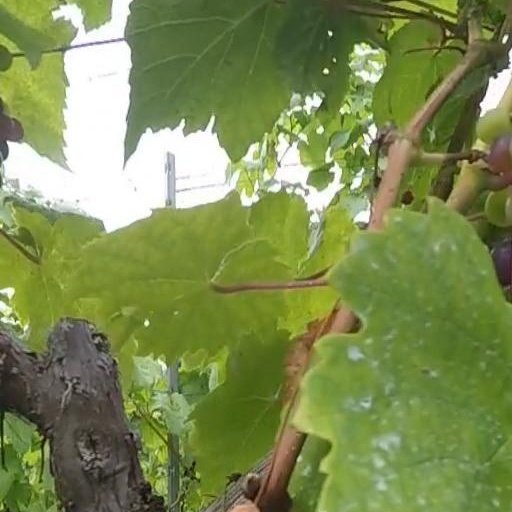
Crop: grape